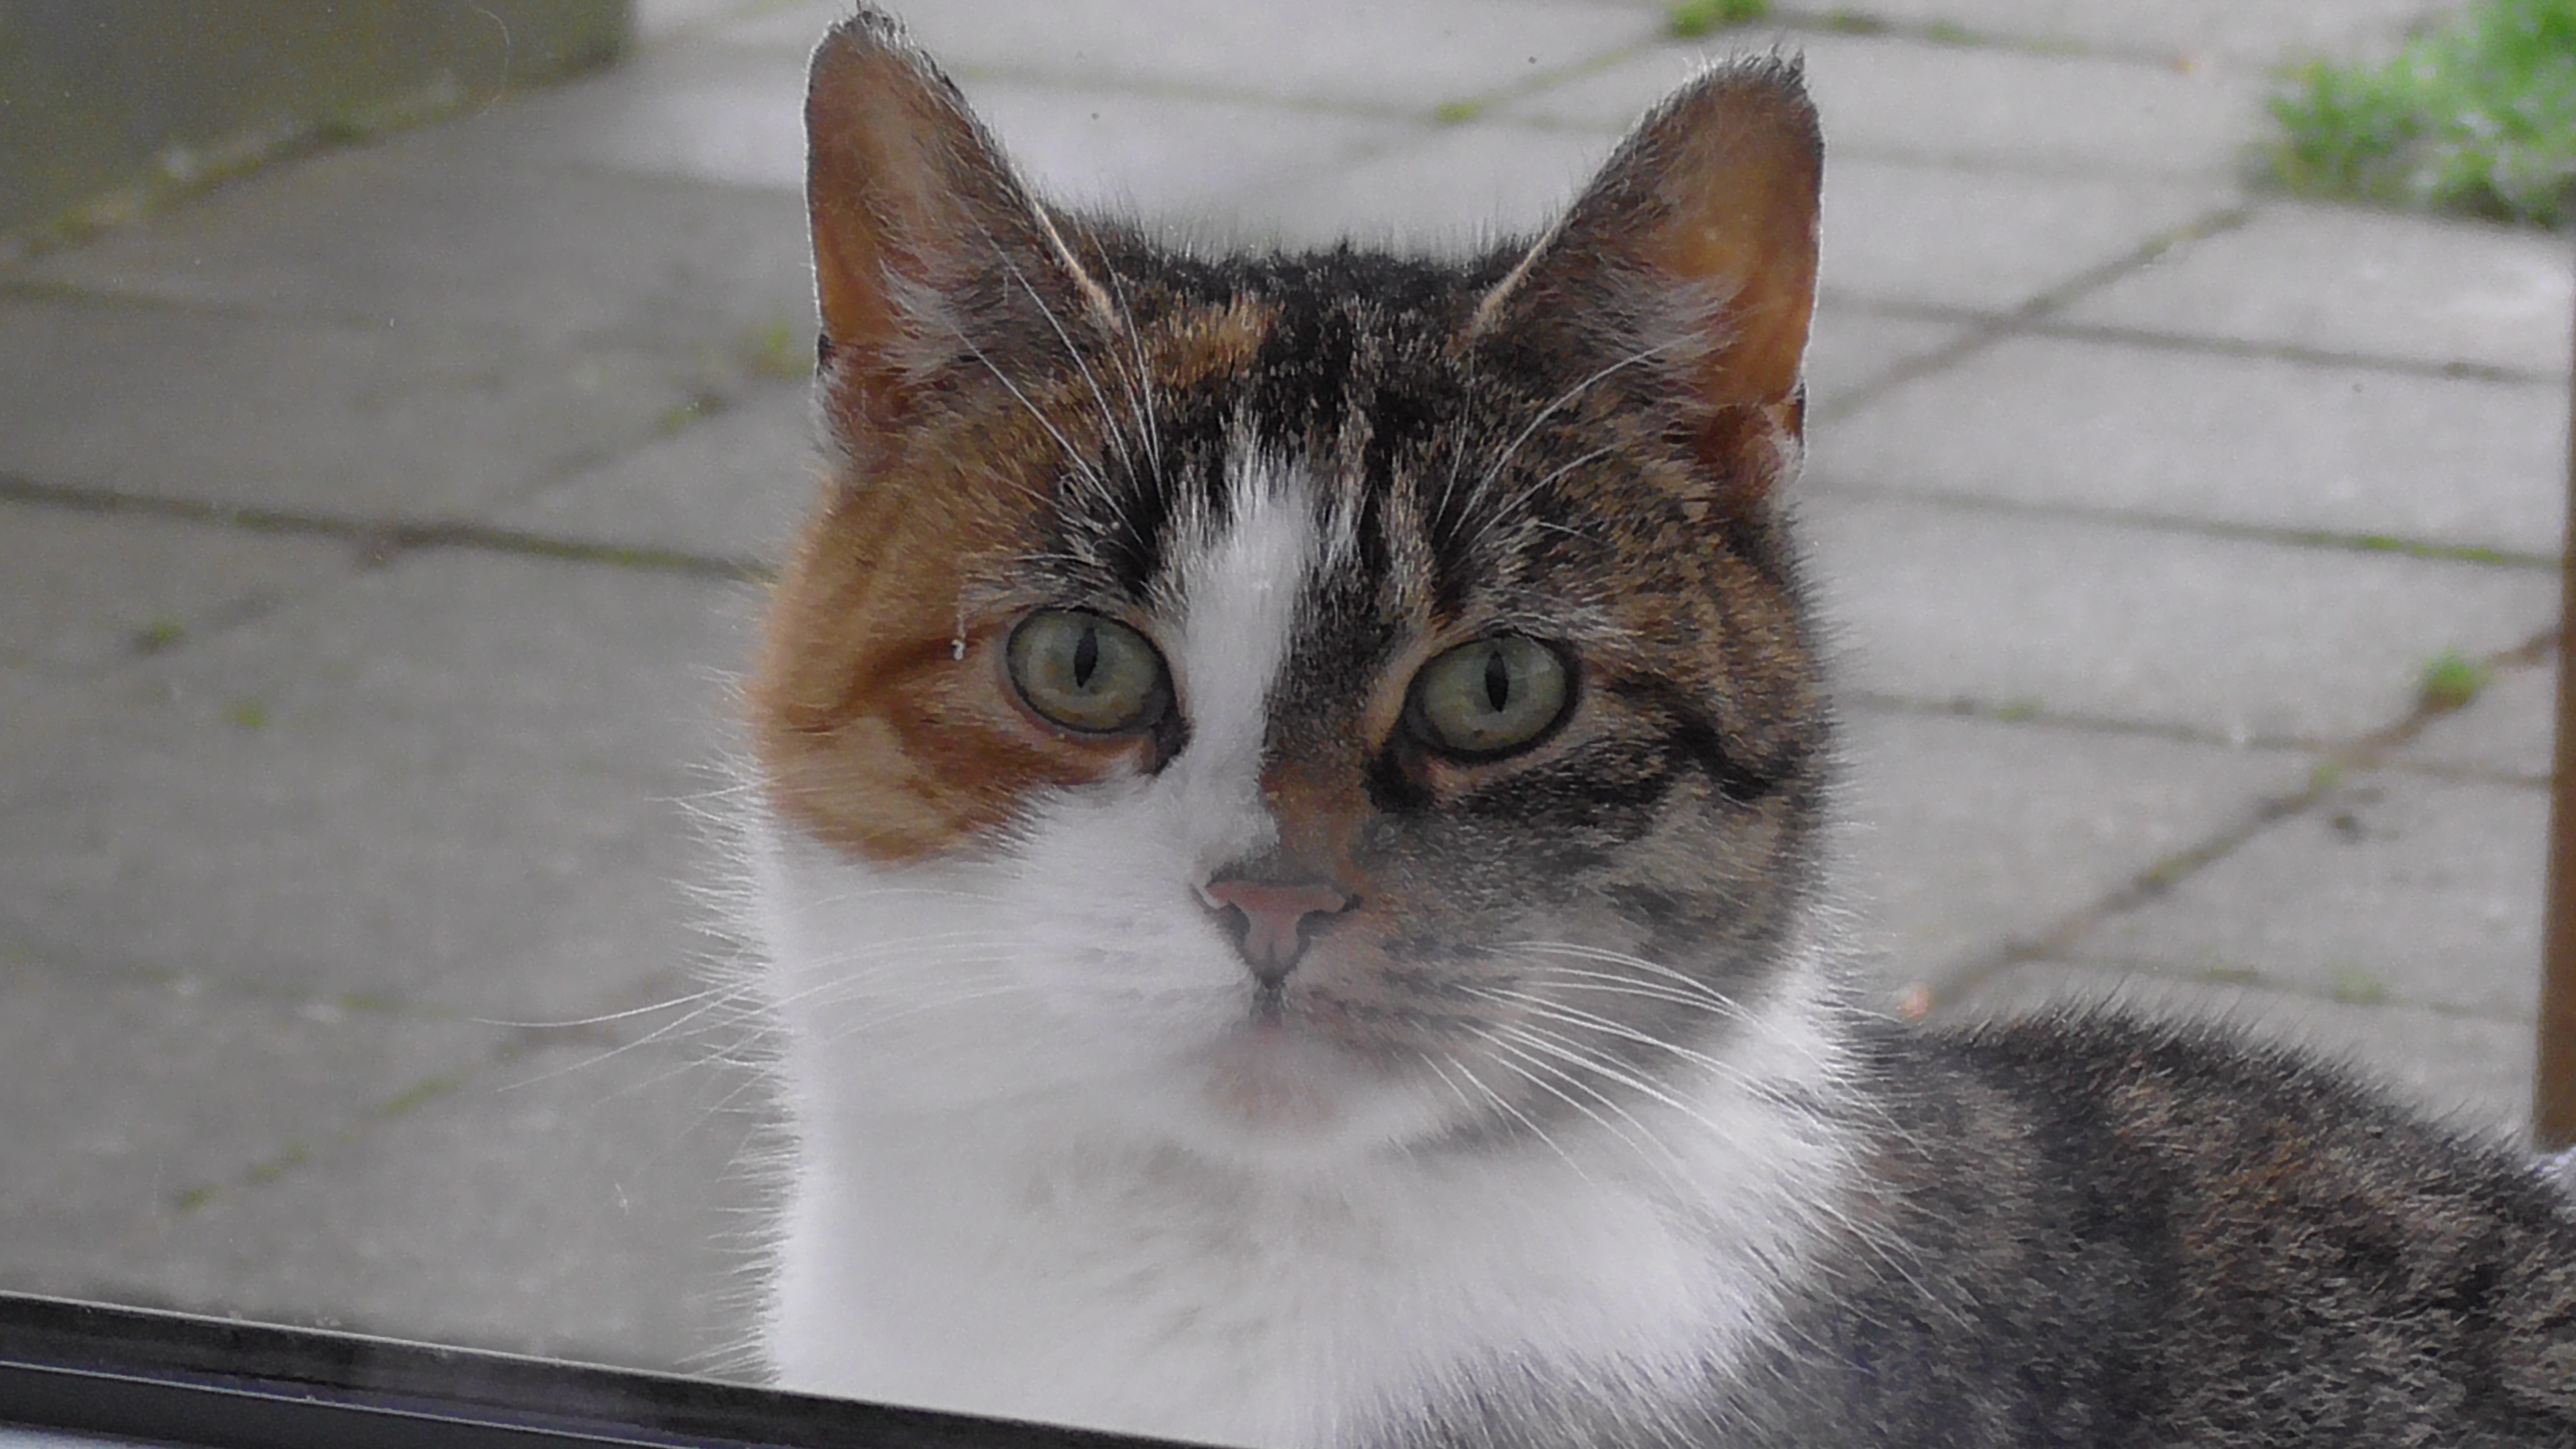
cat, animal, eye, window, felidae, carnivore, small to medium sized cats, whiskers, snout, fur, terrestrial animal, domestic short haired cat, door